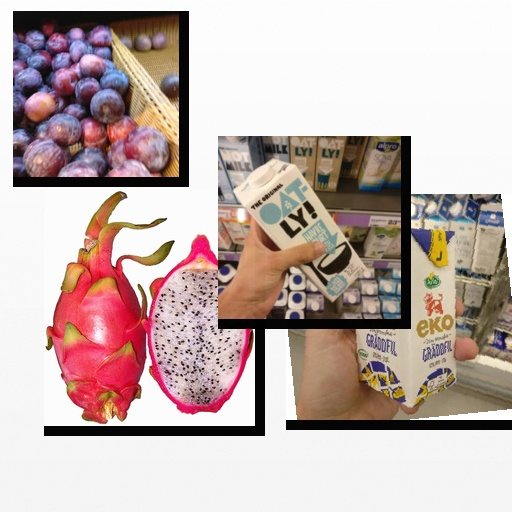
Food items: oat_yogurt, dragon_fruit, plum, sour_cream